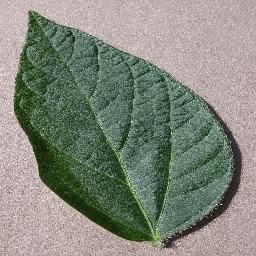
Label: Soybean___healthy